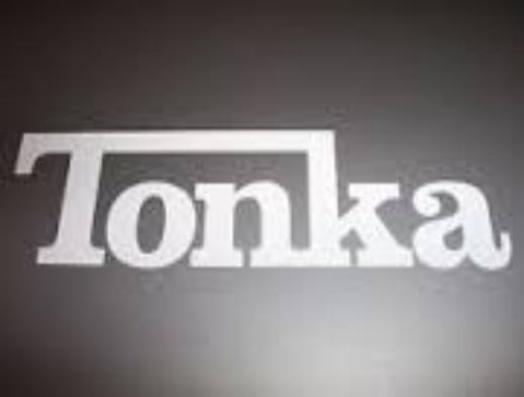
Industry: Leisure